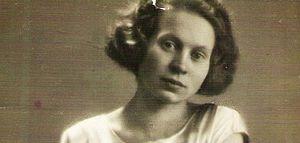
Lūcija Garūta est une pianiste, compositrice et poétesse lettone.
3 janvier : Siegfried, opéra de Richard Wagner, créé à Paris.